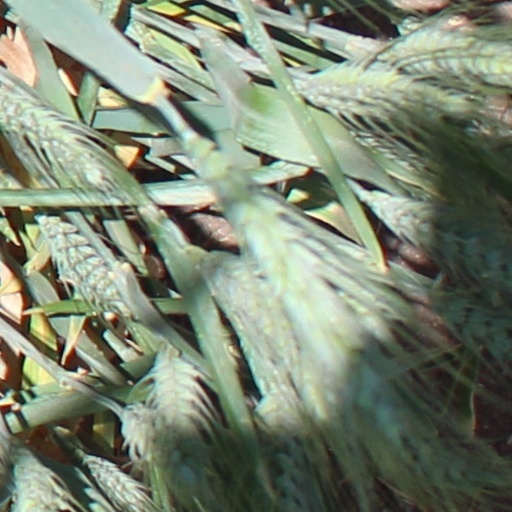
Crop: wheat